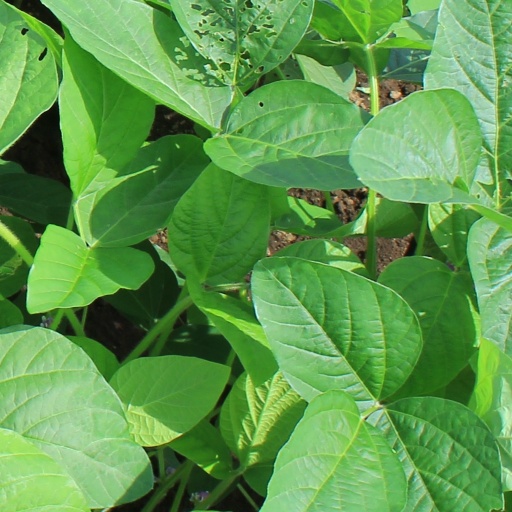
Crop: soybean